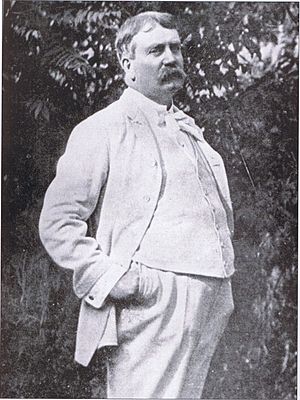
Daniel Burnham
Daniel Hudson Burnham var en amerikansk arkitekt og byplanlægger. Han arbejdede for det meste i Chicago og er særlig kendt for sine skyskrabere.